Terreaux Hoard

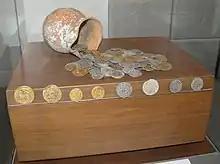
The hoard on display

The Terreaux Hoard (French - "Trésor des Terreaux") is a hoard of coins discovered during excavations prior to the construction of an underground car park in place des Terreaux in Lyon in 1993. It was made up of 459 silver coins and 84 gold coins in an earthenware pot. Judging by the coins' date, it was buried c.1360 during the Hundred Years War. The coins include five écus of Philip VI of Valois, two moutons d'or of John the Good, a Venetian ducat and a number of florins. It is on display at the Museum of Fine Arts of Lyon.